Bruneian Navy (1408–1888)

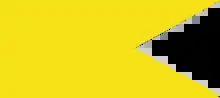
Naval Flag of Brunei in 1601

The Bruneian Navy (Jawi: تنترا لاوت بروني) was the naval component of the military force of the Sultanate of Brunei. It lasted from 1408 to 1888.